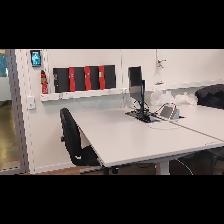
Label: NonHuman